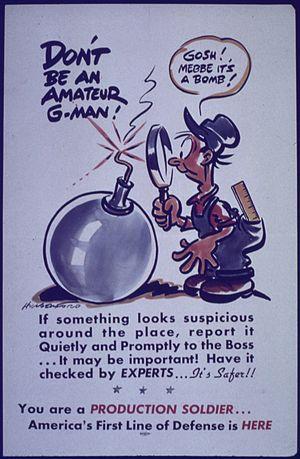
Un G-Man est un terme en argot pour décrire un agent spécial américain, notamment entre les années 1930 et 1950. Il est principalement utilisé pour désigner les agents du Federal Bureau of Investigation.